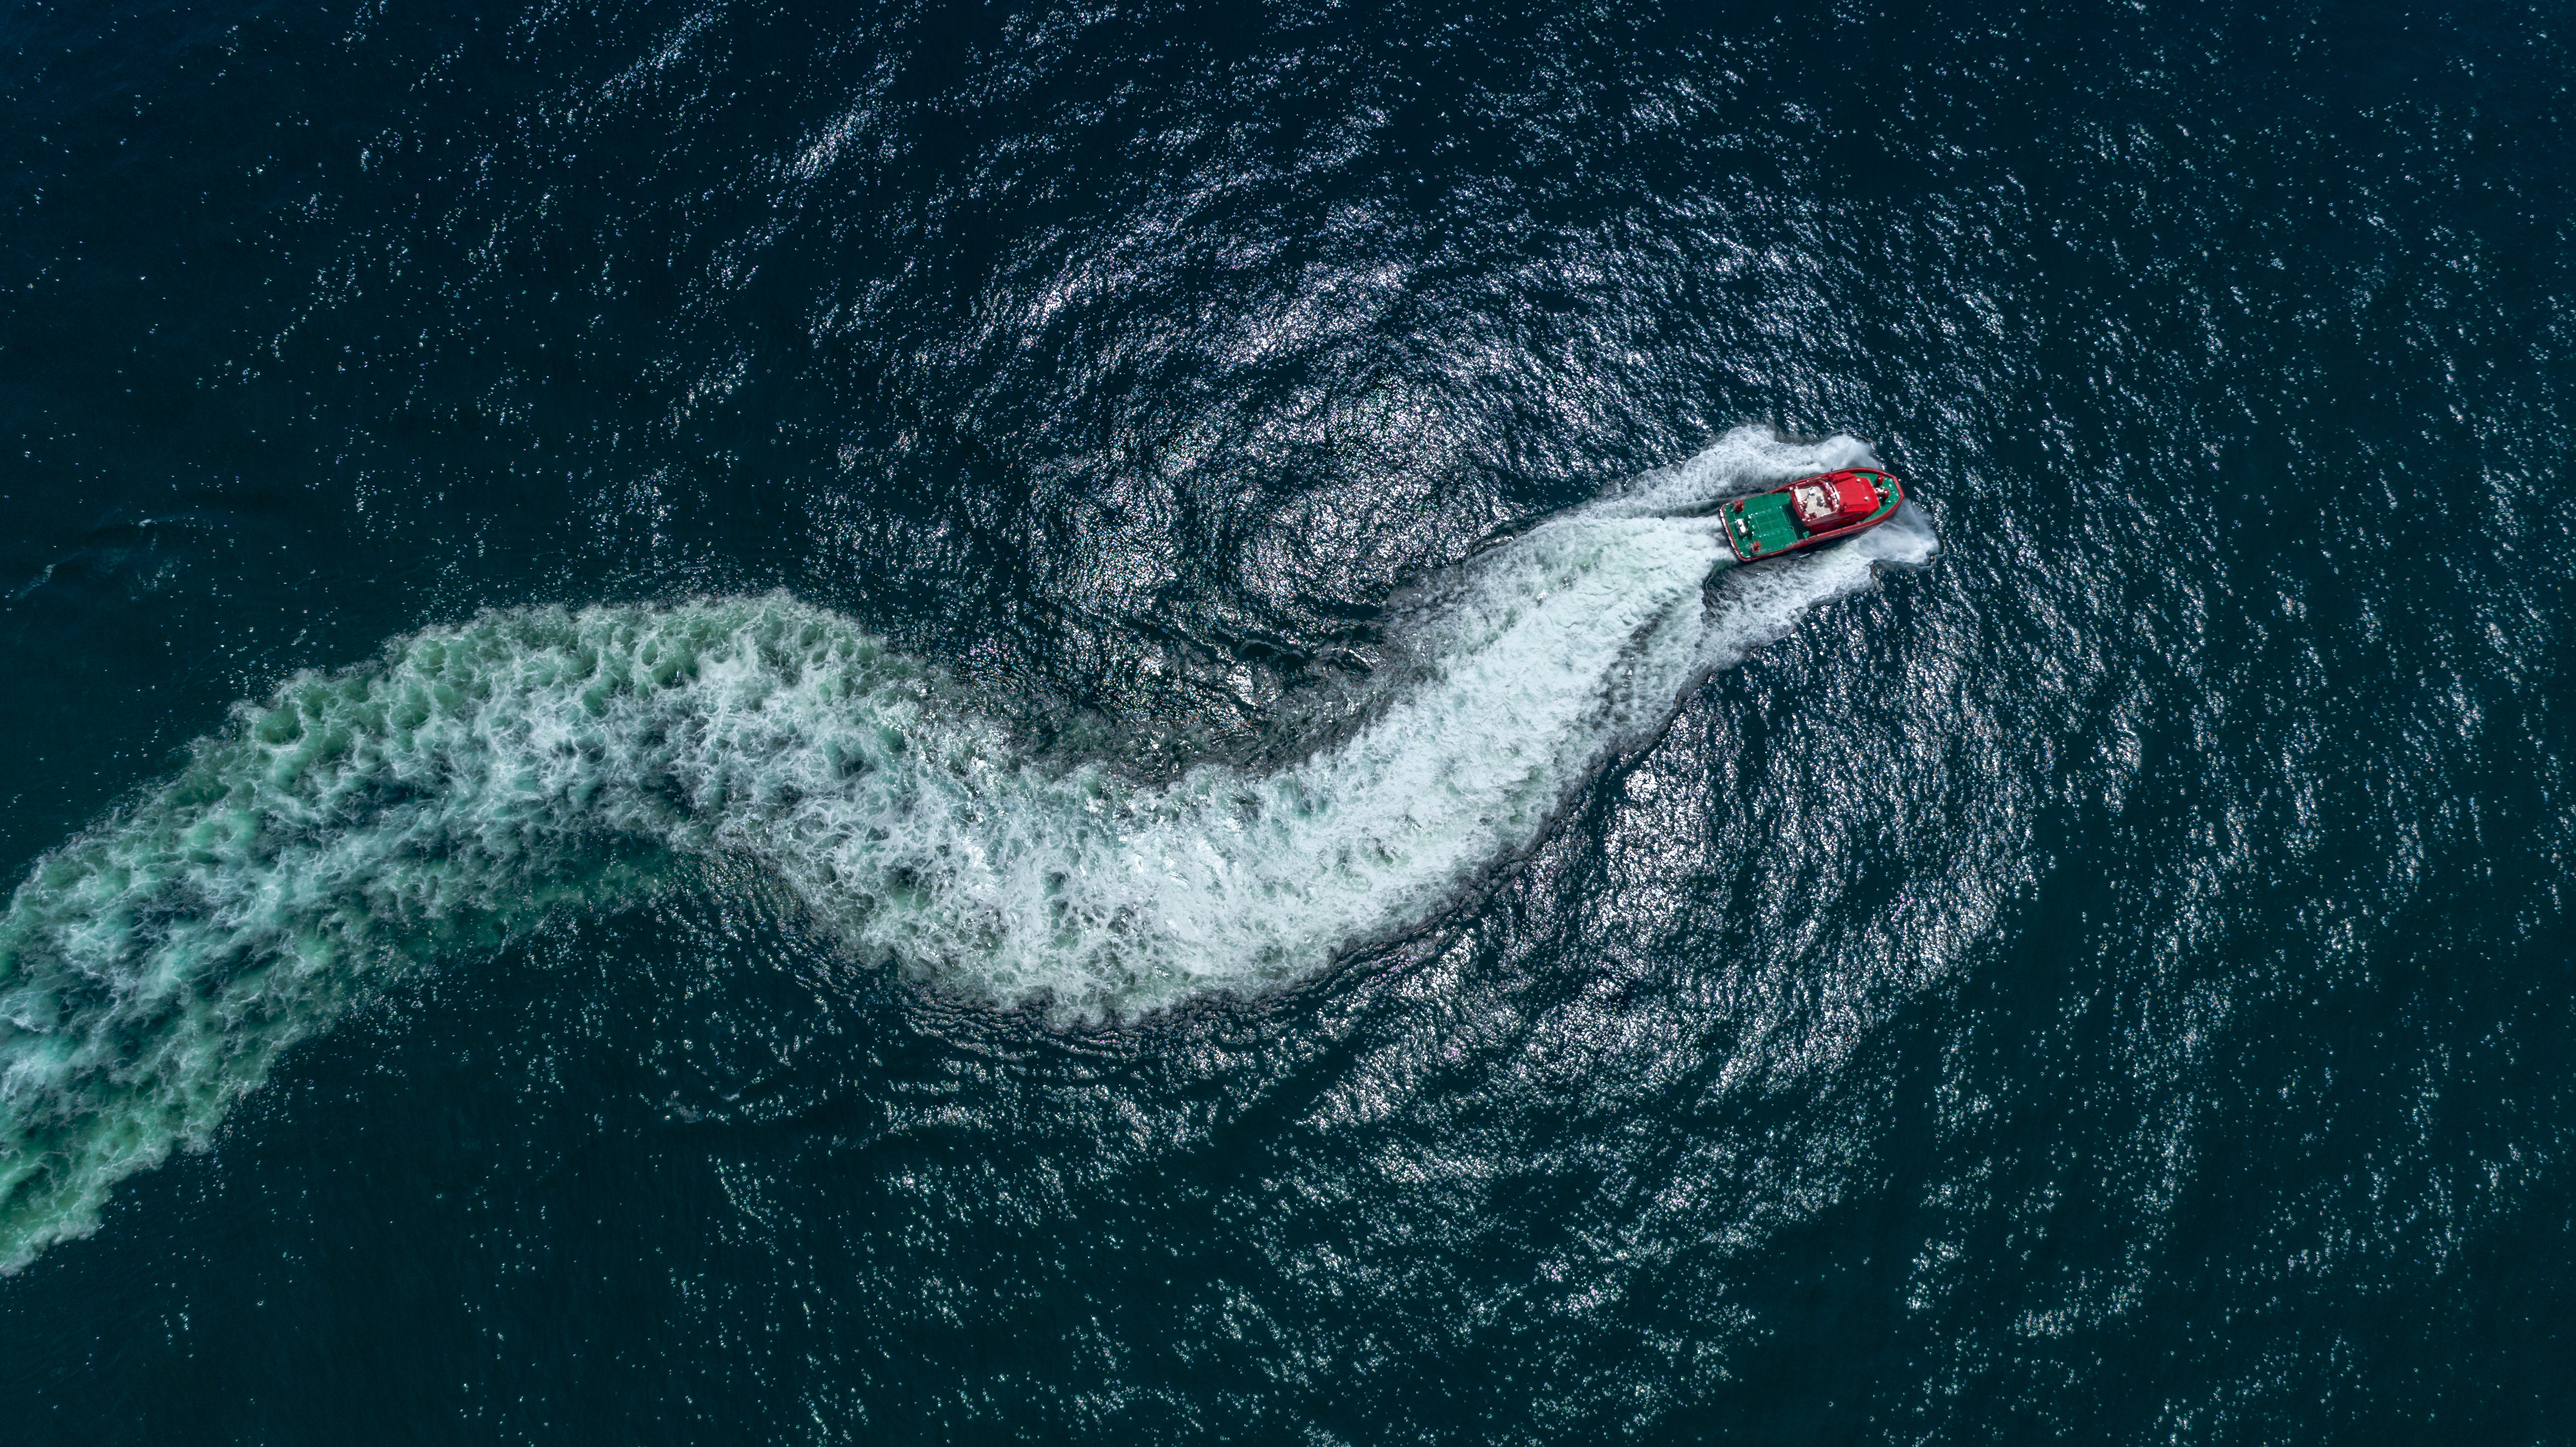
water, sea, ocean, wave, marine biology, organism